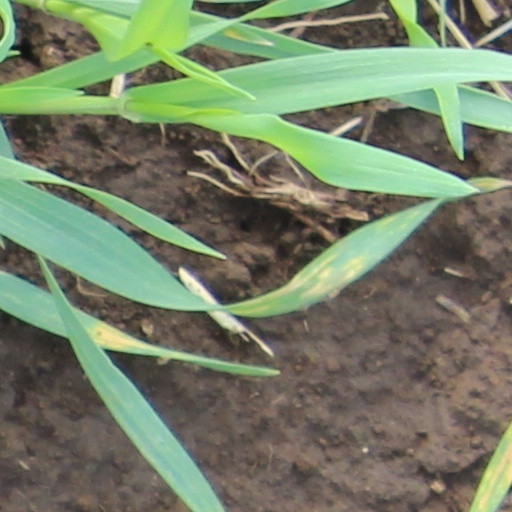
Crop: wheat